Describe the emotion expressed in this image:  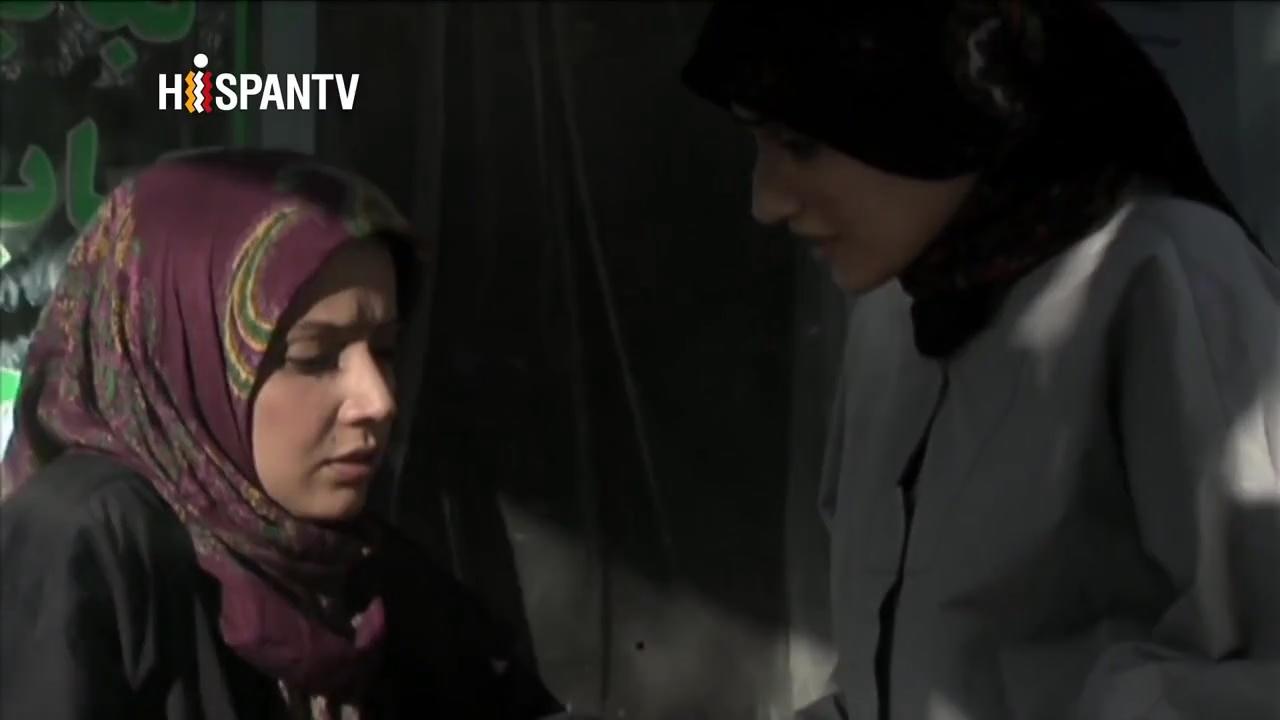
This person displays Pain, valence and arousal with low intensity.